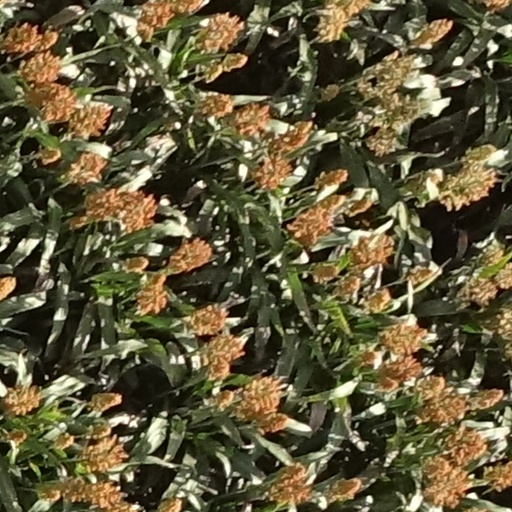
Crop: sorghum